Coligny calendar

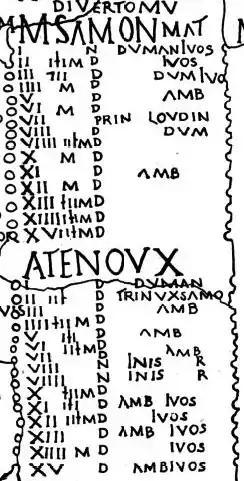
Drawing of month 14 ("Samonios" of year 2) by de Ricci.

The double circle "◎" in the table indicates the peg-hole for marking the current day, followed by a Roman numeral for the day's number in the half-month.